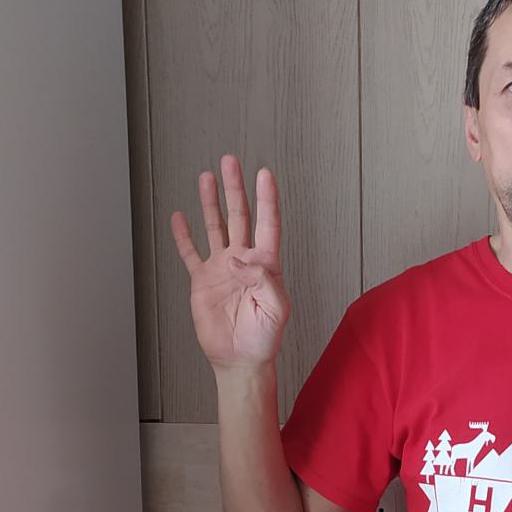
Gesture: four